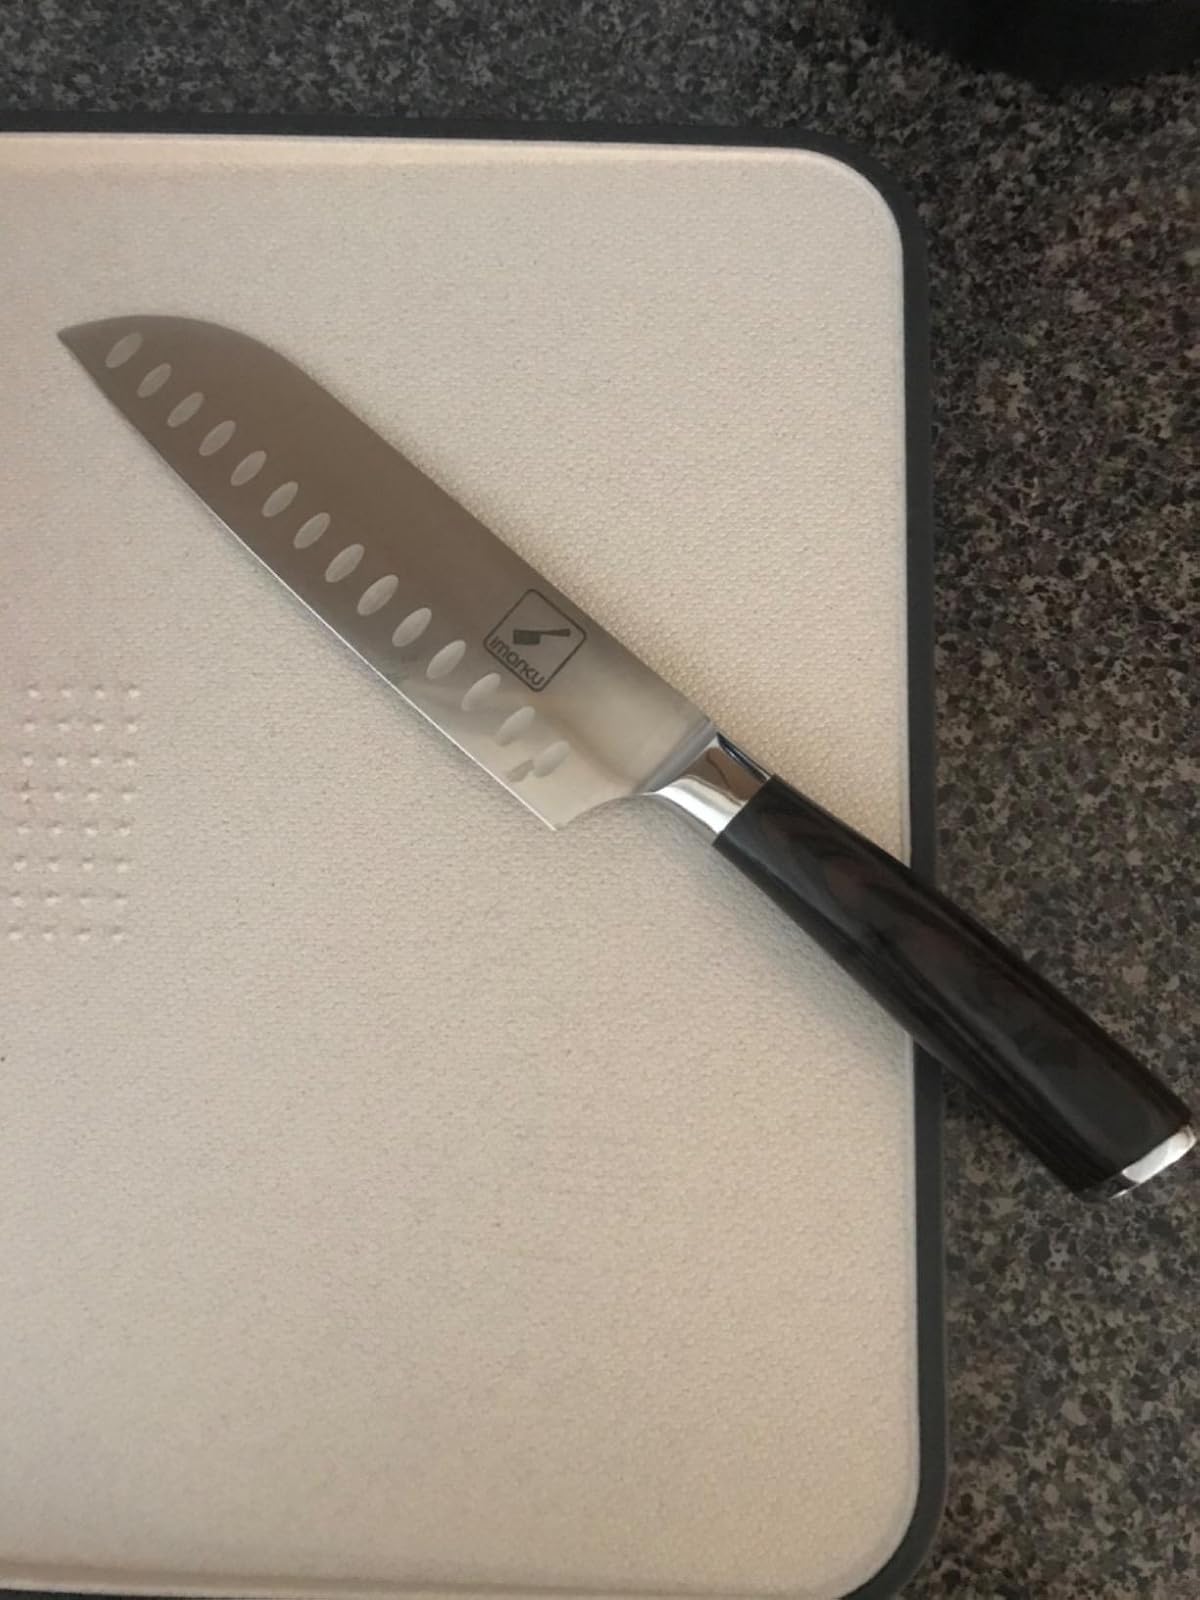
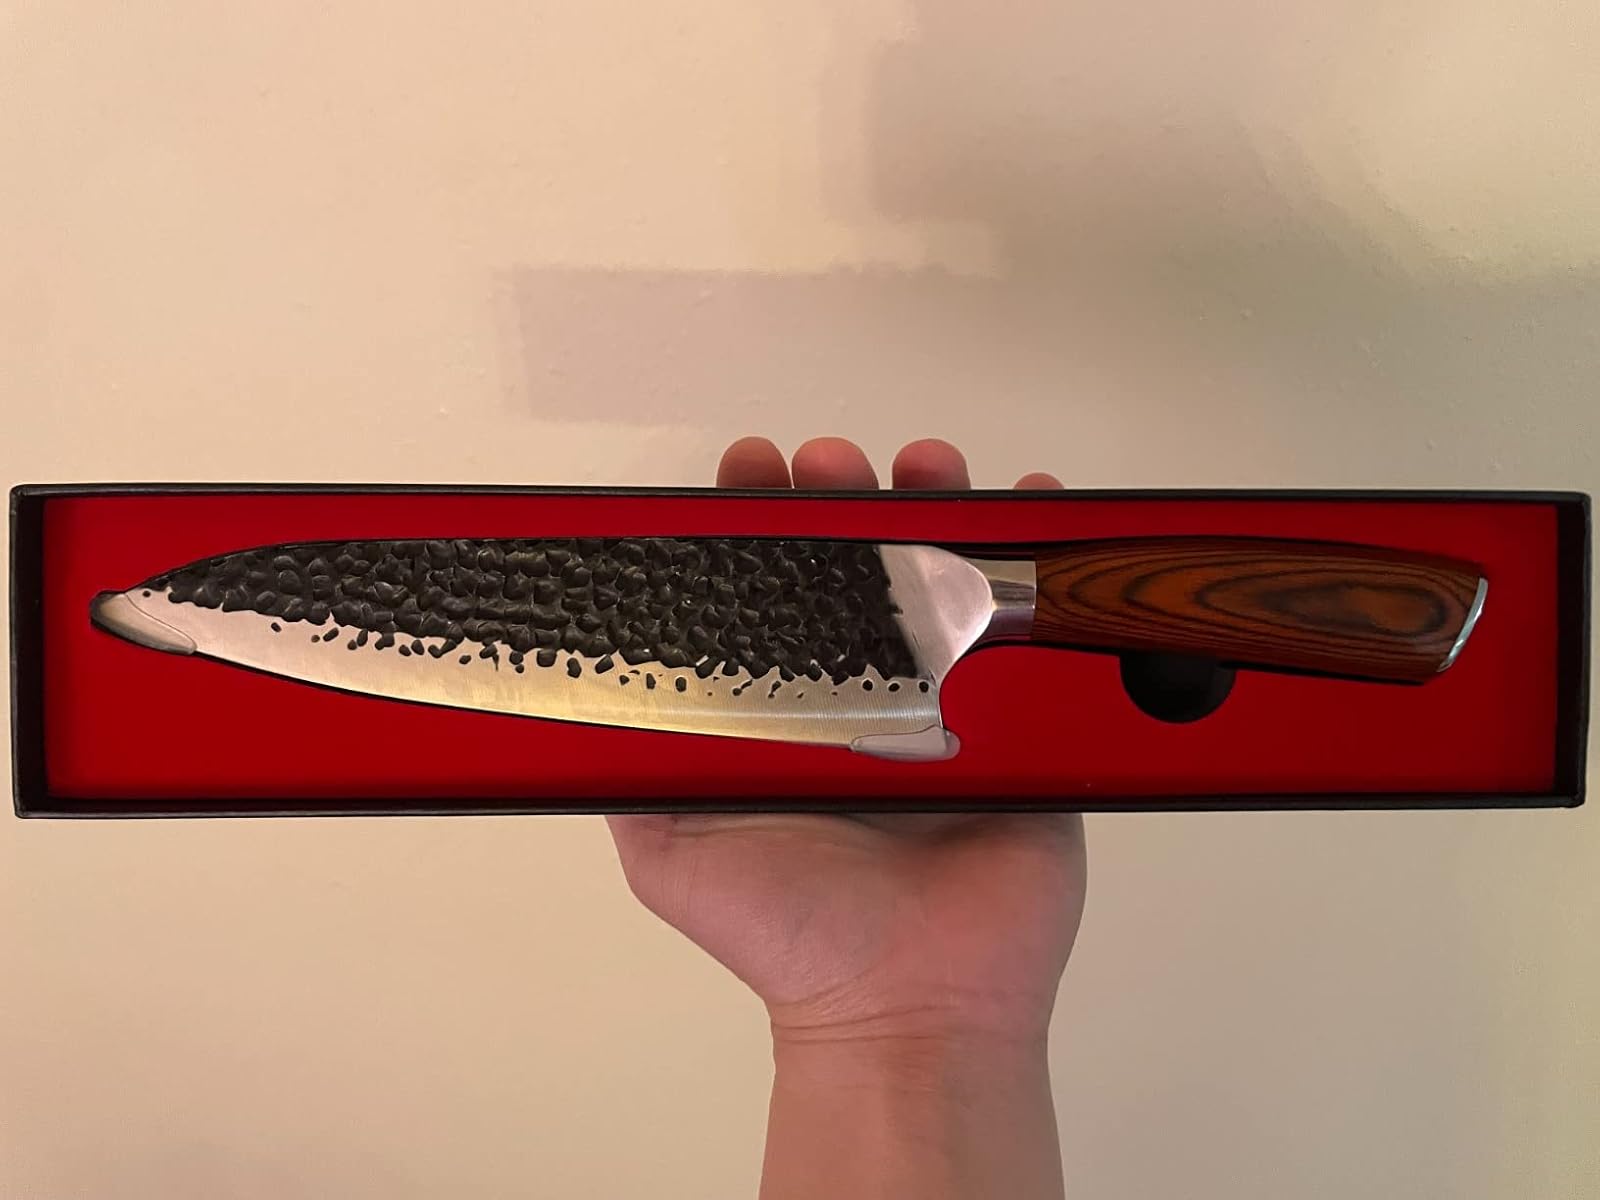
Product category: items_knife
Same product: no